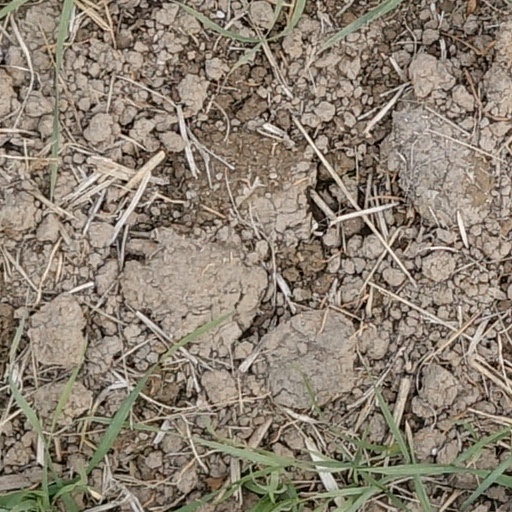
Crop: wheat